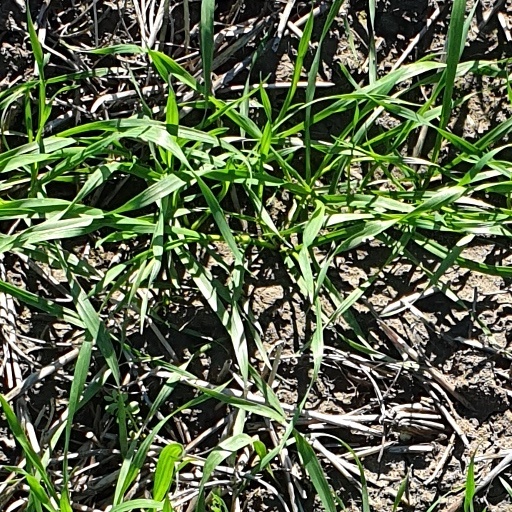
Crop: wheat